ASD Women Torres Calcio

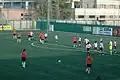
Sporting an orange change strip in October 2006

The club was founded in 1980 as A.C.F. Delco Costruzioni of Sassari and affiliated to the Federazione Italiana Calcio Femminile (FIGCF; Italy's autonomous women's football association). They began playing in the 1981 season, enrolling in the local division of Serie C.